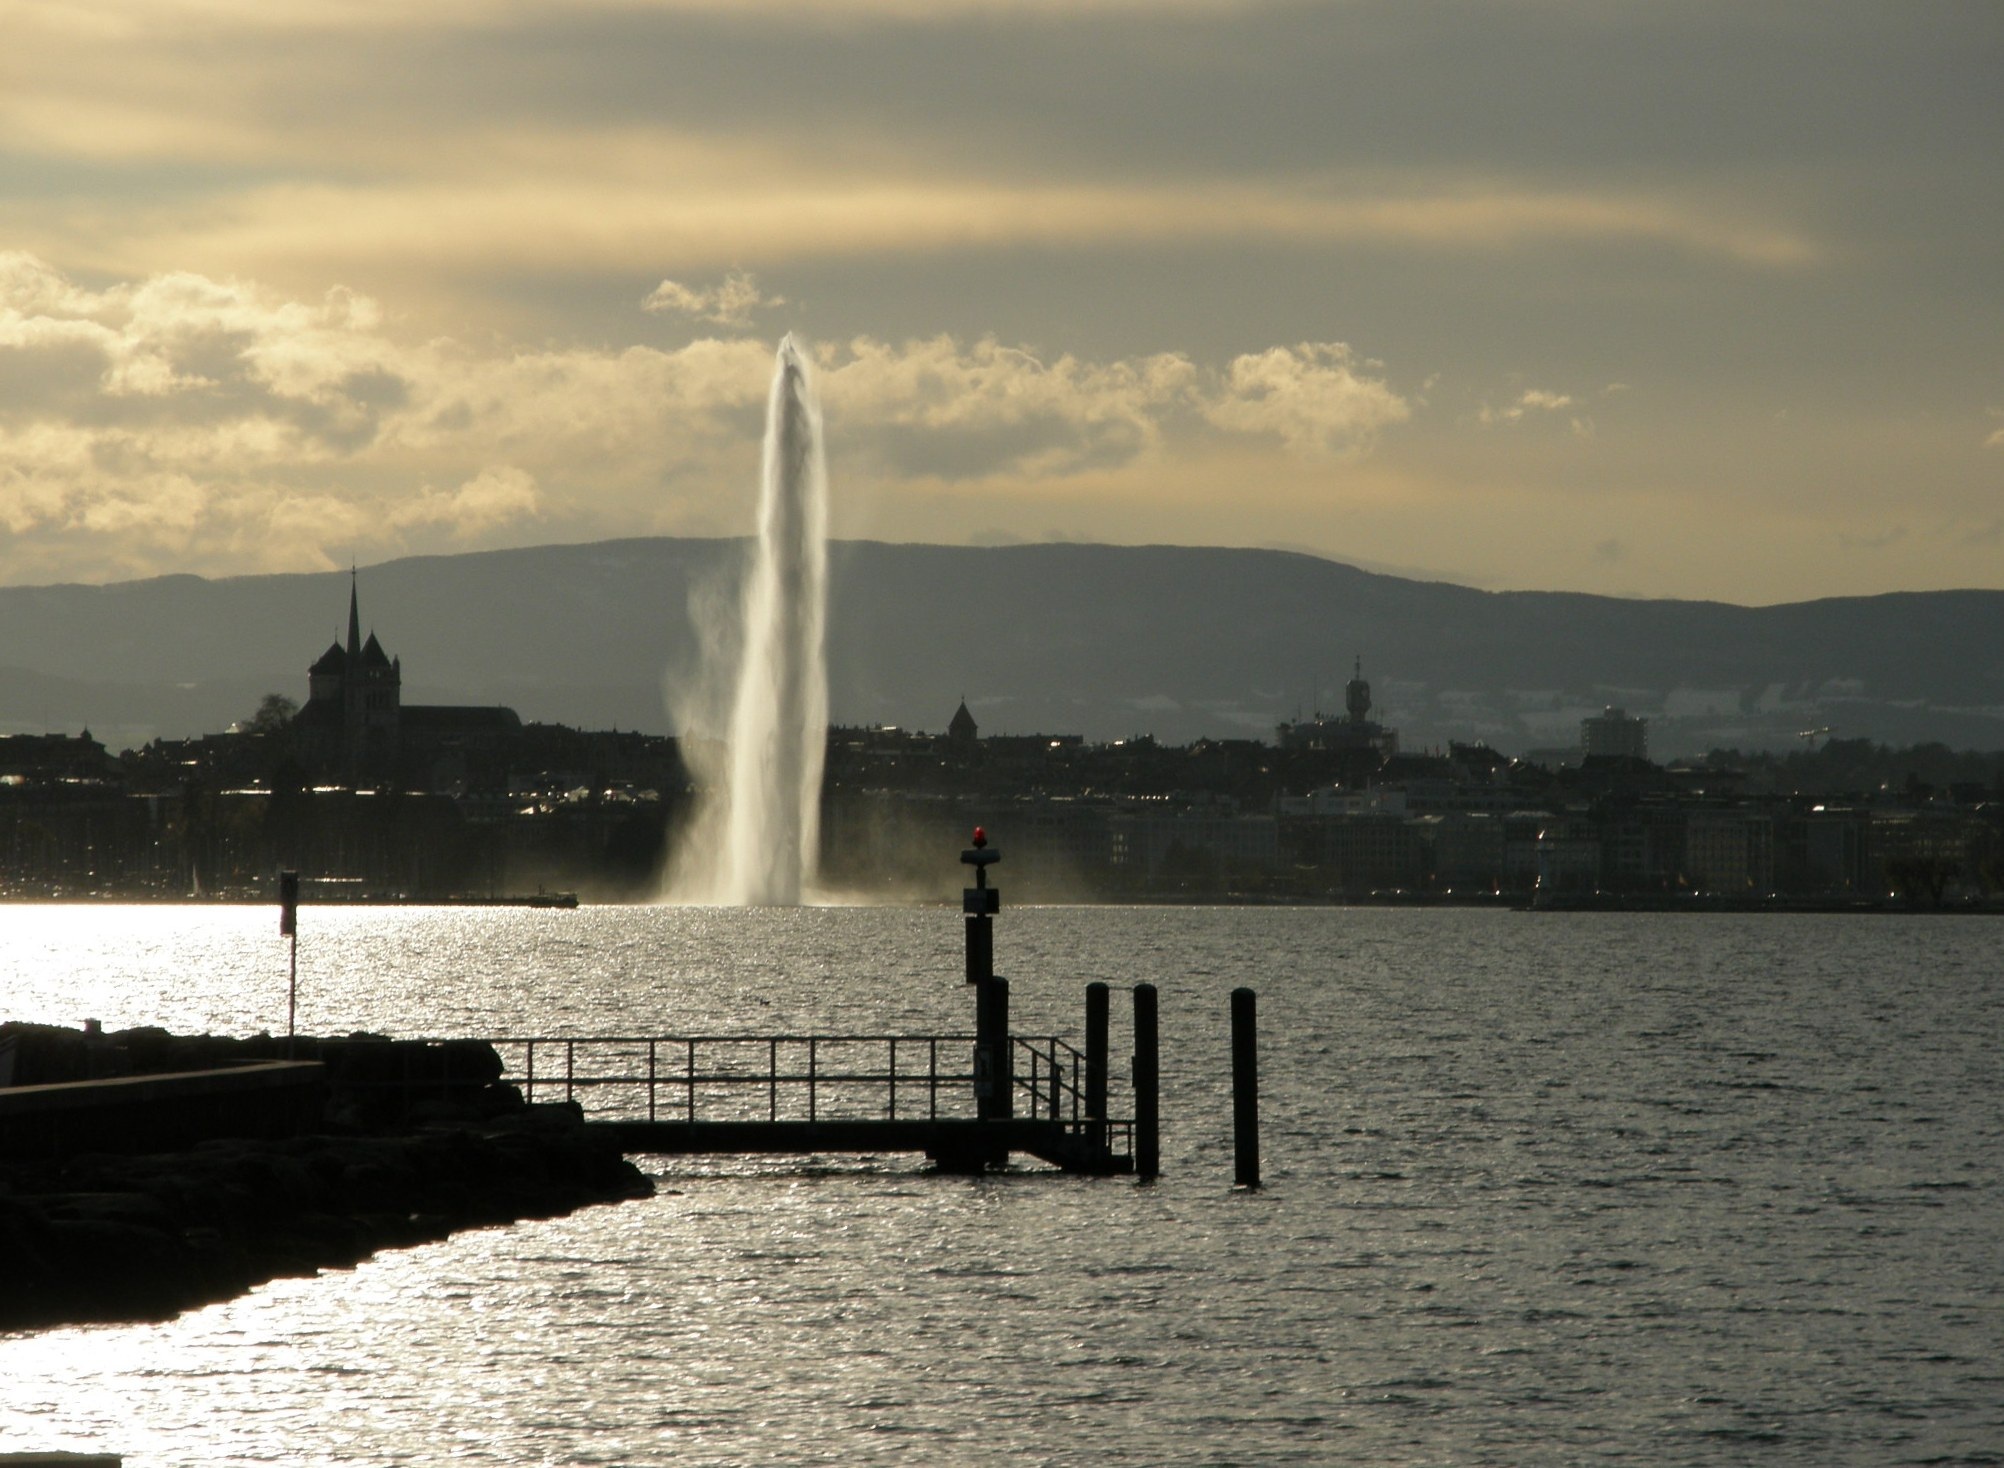
sea, coast, water, ocean, horizon, cloud, sunset, skyline, morning, shore, wave, lake, dusk, evening, reflection, tower, bay, body of water, geneva, water jet, atmospheric phenomenon, rade